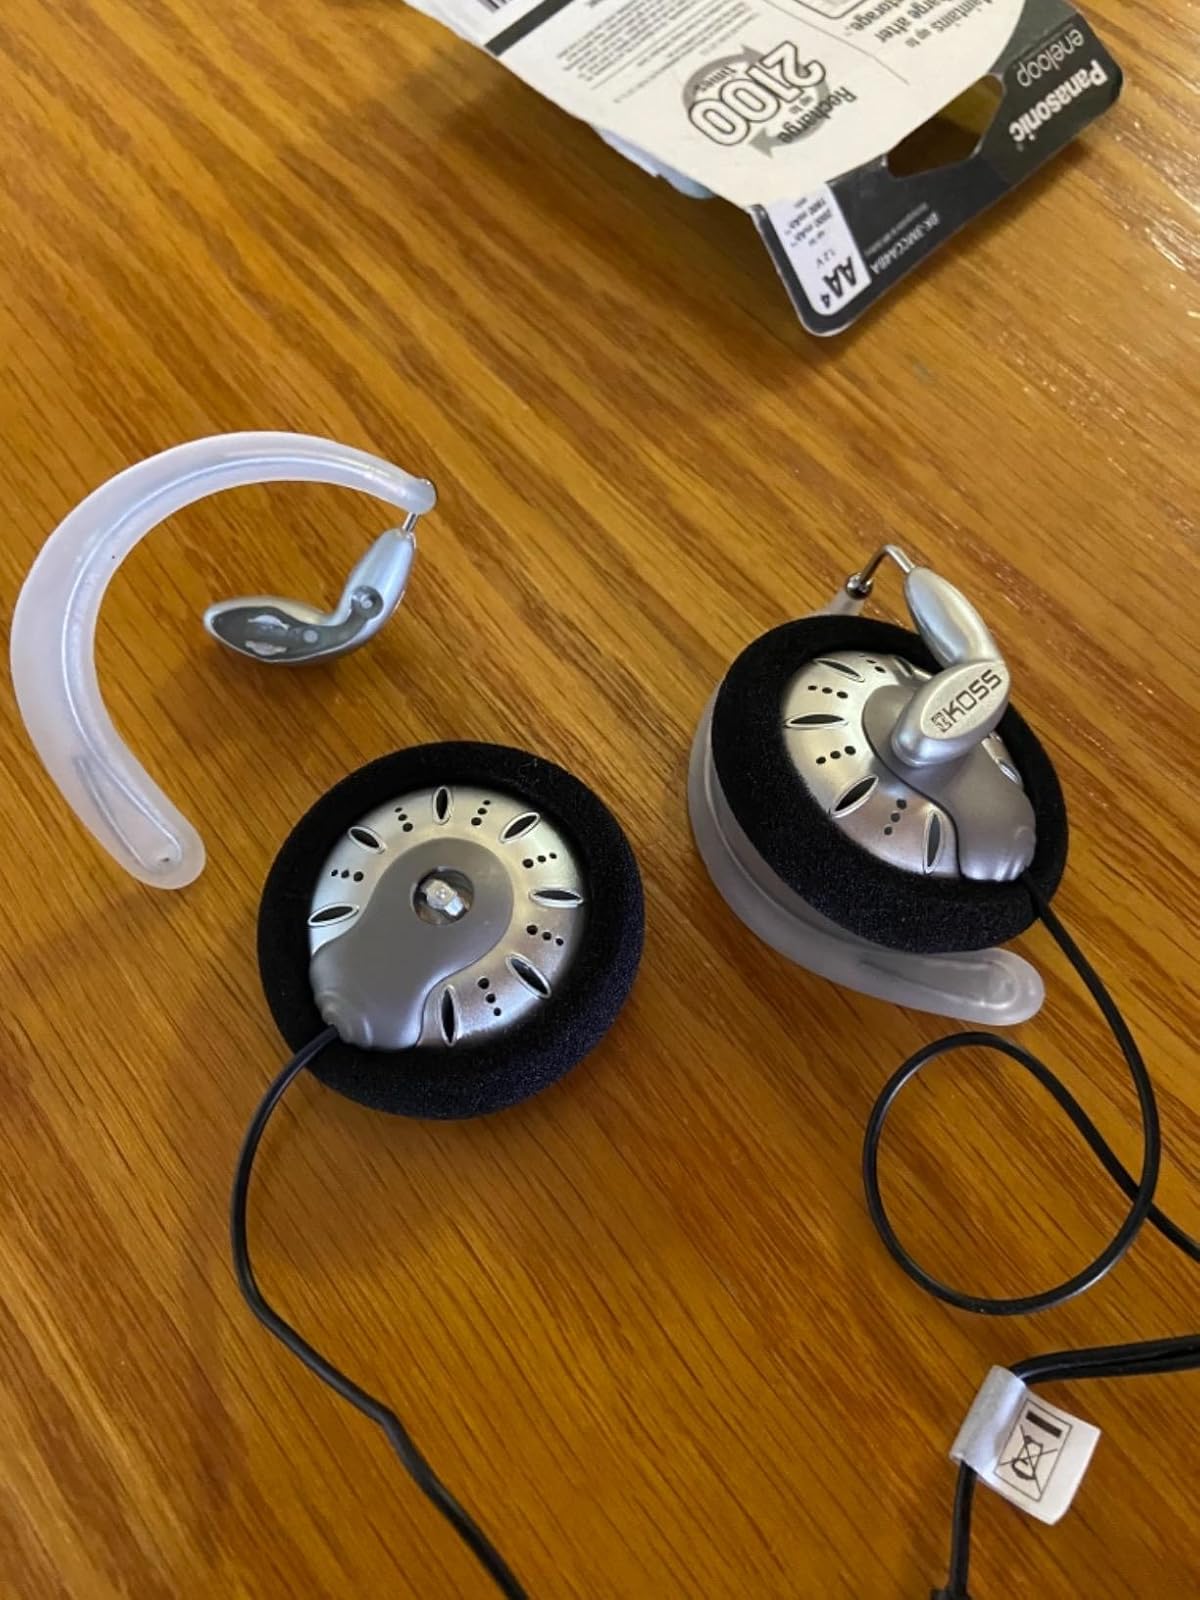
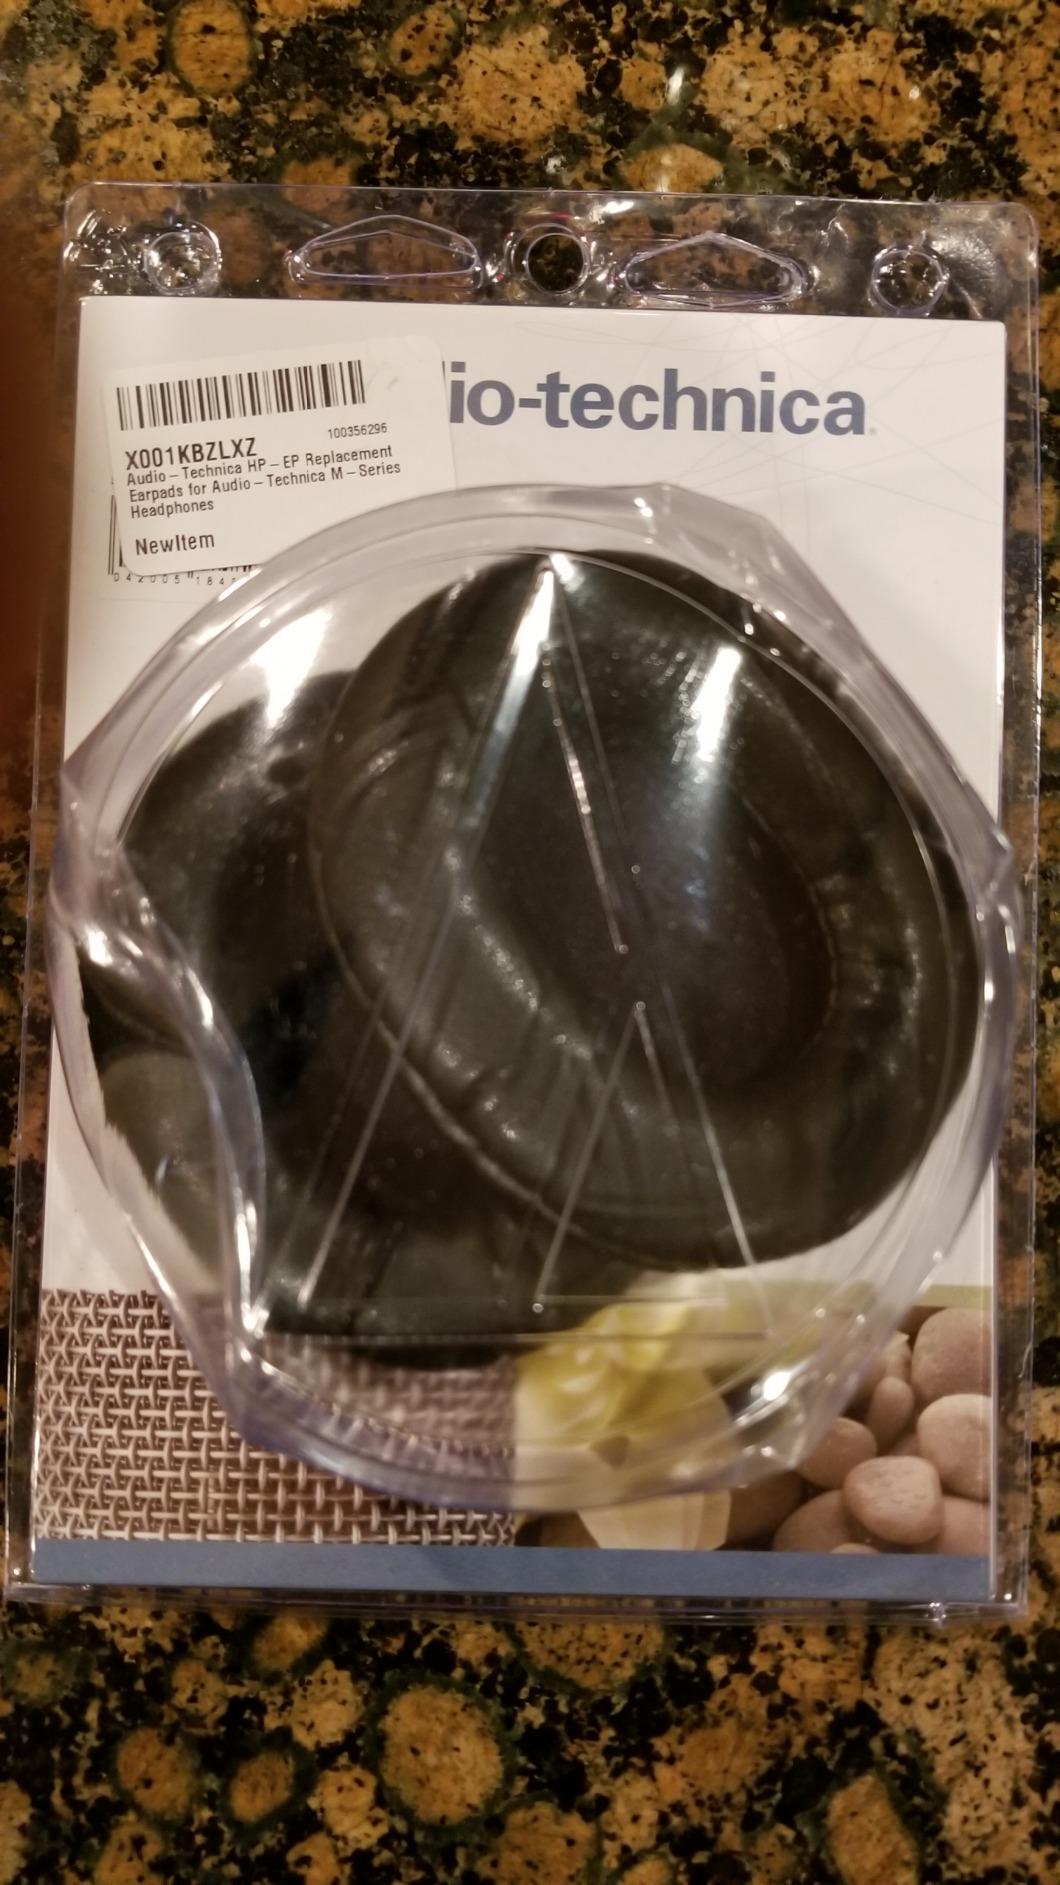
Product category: headphones
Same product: no